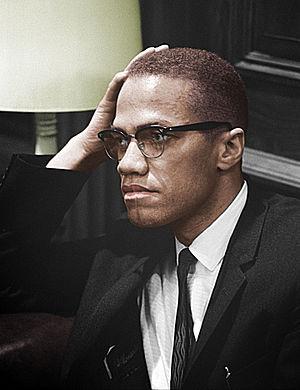
Malcolm X est un film américain réalisé par Spike Lee et sorti en 1992. Il s'agit d'un film biographique sur Malcolm X, porte-parole de la Nation of Islam, militant politique et défenseur des droits de l'homme afro-américain. Il est basé sur son autobiographie coécrite avec le journaliste Alex Haley.